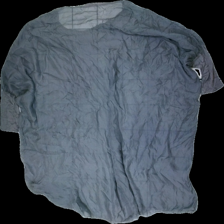
View: back
Type: Top
Category: Ladies
Brand: Missing
Colors: Grey
Material: 100% Silk
Cut: C-collar, Loose
Season: All
Price range: 50-100
Recommended usage: Reuse